Duel

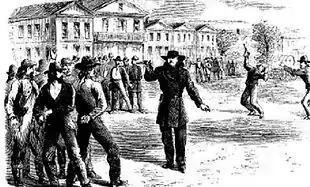
Wild Bill Hickok's duel with Davis Tutt became the quintessential quick draw duel in US history.

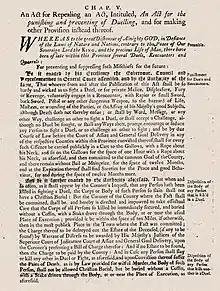
"An Act for the punishing and preventing of Duelling" (1728), Massachusetts Bay Colony

European styles of dueling established themselves in the colonies of European states in North America. Duels were to challenge someone over a woman or to defend one's honor. In the US, dueling tended to arise over political differences.